Phelps and Gorham Purchase

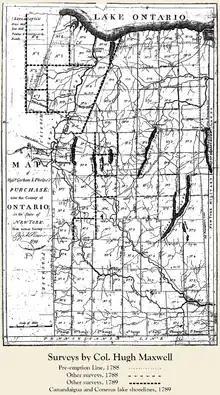
Map of Phelps and Gorham Purchase 1802–1806

The Phelps and Gorham Purchase was the 1788 sale by the state of Massachusetts of its preemptive right to a portion of a large tract of land in western New York State owned by the Seneca nation of the Iroquois Confederacy to a syndicate of land developers led by Oliver Phelps and Nathaniel Gorham. The larger tract of land is generally known as the "Genesee tract" and roughly encompasses all that portion of New York State west of Seneca Lake, consisting of about .